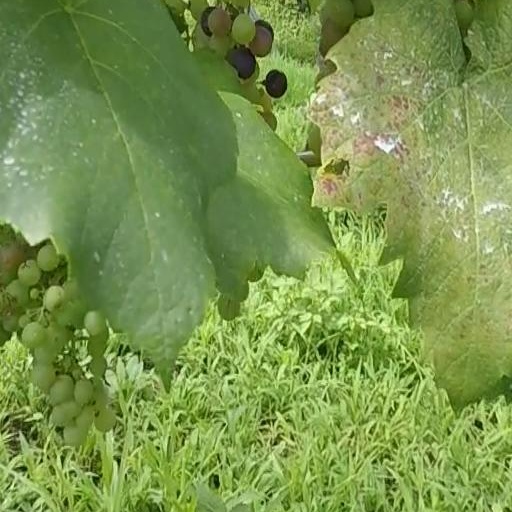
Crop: grape